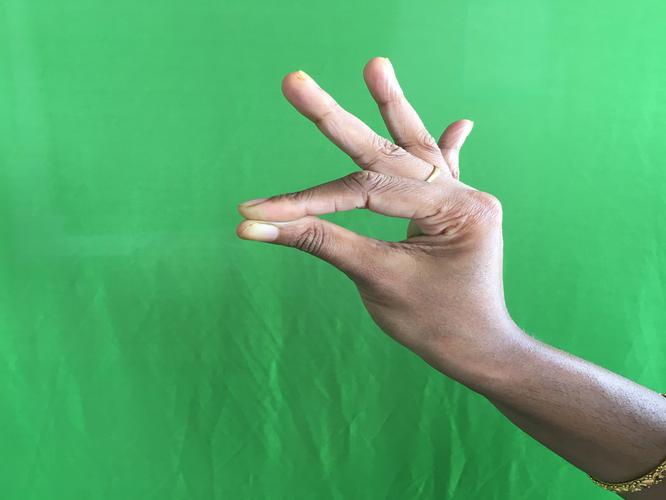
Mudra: Hamsasyam
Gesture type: single_hand